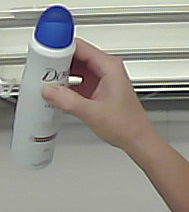
Product: dove_spray